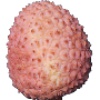
Label: lychee